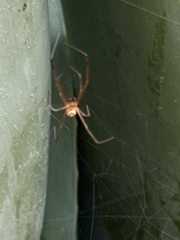
Species: Lactrodectus_hesperus